Károly Kaszala

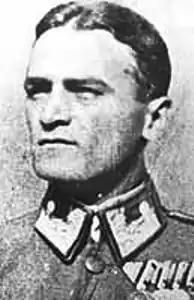
Kaszala

Károly Kaszala (20 February 1894 – 4 September 1932) was an Austro-Hungarian World War I flying ace credited with eight aerial victories, thus winning his nation's highest honor, the Gold Medal for Bravery. Joining the military in 1914, he volunteered for aviation duty after recruit training. After pilot's training, he was posted to "Fliegerkompanie 14", where he refused to fly his assigned aircraft. He was transferred for his insubordination; as he gained experience in his new unit, he and his observers managed to score three aerial victories from his reconnaissance two-seater. He was then upgraded to single-seat fighters, winning four more victories by the end of 1917. He was then posted to test pilot duties until war's end. In addition to the Gold Medal for Bravery, he had won three Silver Medals for Bravery and a German Iron Cross.